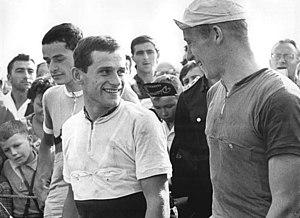
Axel Peschel est un coureur de la République démocratique allemande des années 60. Parmi ses victoires, figure la Course de la Paix, remportée en 1968.
Le Grand Prix cycliste de L'Humanité était une compétition sportive organisée par le journal français L'Humanité et par l'organisation du sport travailliste, la Fédération sportive et gymnique du travail. Créé en 1927, sous la forme d'une classique routière d'une journée, il devient en 1937 une course par étapes sur 2 jours. La XIᵉ édition est disputée en 1939. Interrompue de 1940 à 1944, son organisation annuelle est reprise en 1945. Il est disputé sous des formes variables jusqu'en 1955. À partir de 1956 jusqu'à son antépénultième édition de course sur route, en 1977, c'est une épreuve par étapes, d'une durée de deux ou trois jours entre Rouen-Le Havre et Paris. Les deux dernières courses s'éloignent des terrains traditionnels normands et font itinéraire en Picardie puis en Champagne avant de s'achever comme chacune des éditions depuis 1927, en banlieue parisienne.